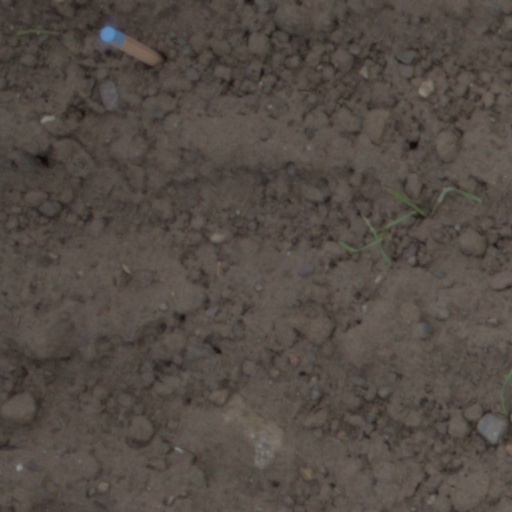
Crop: wheat